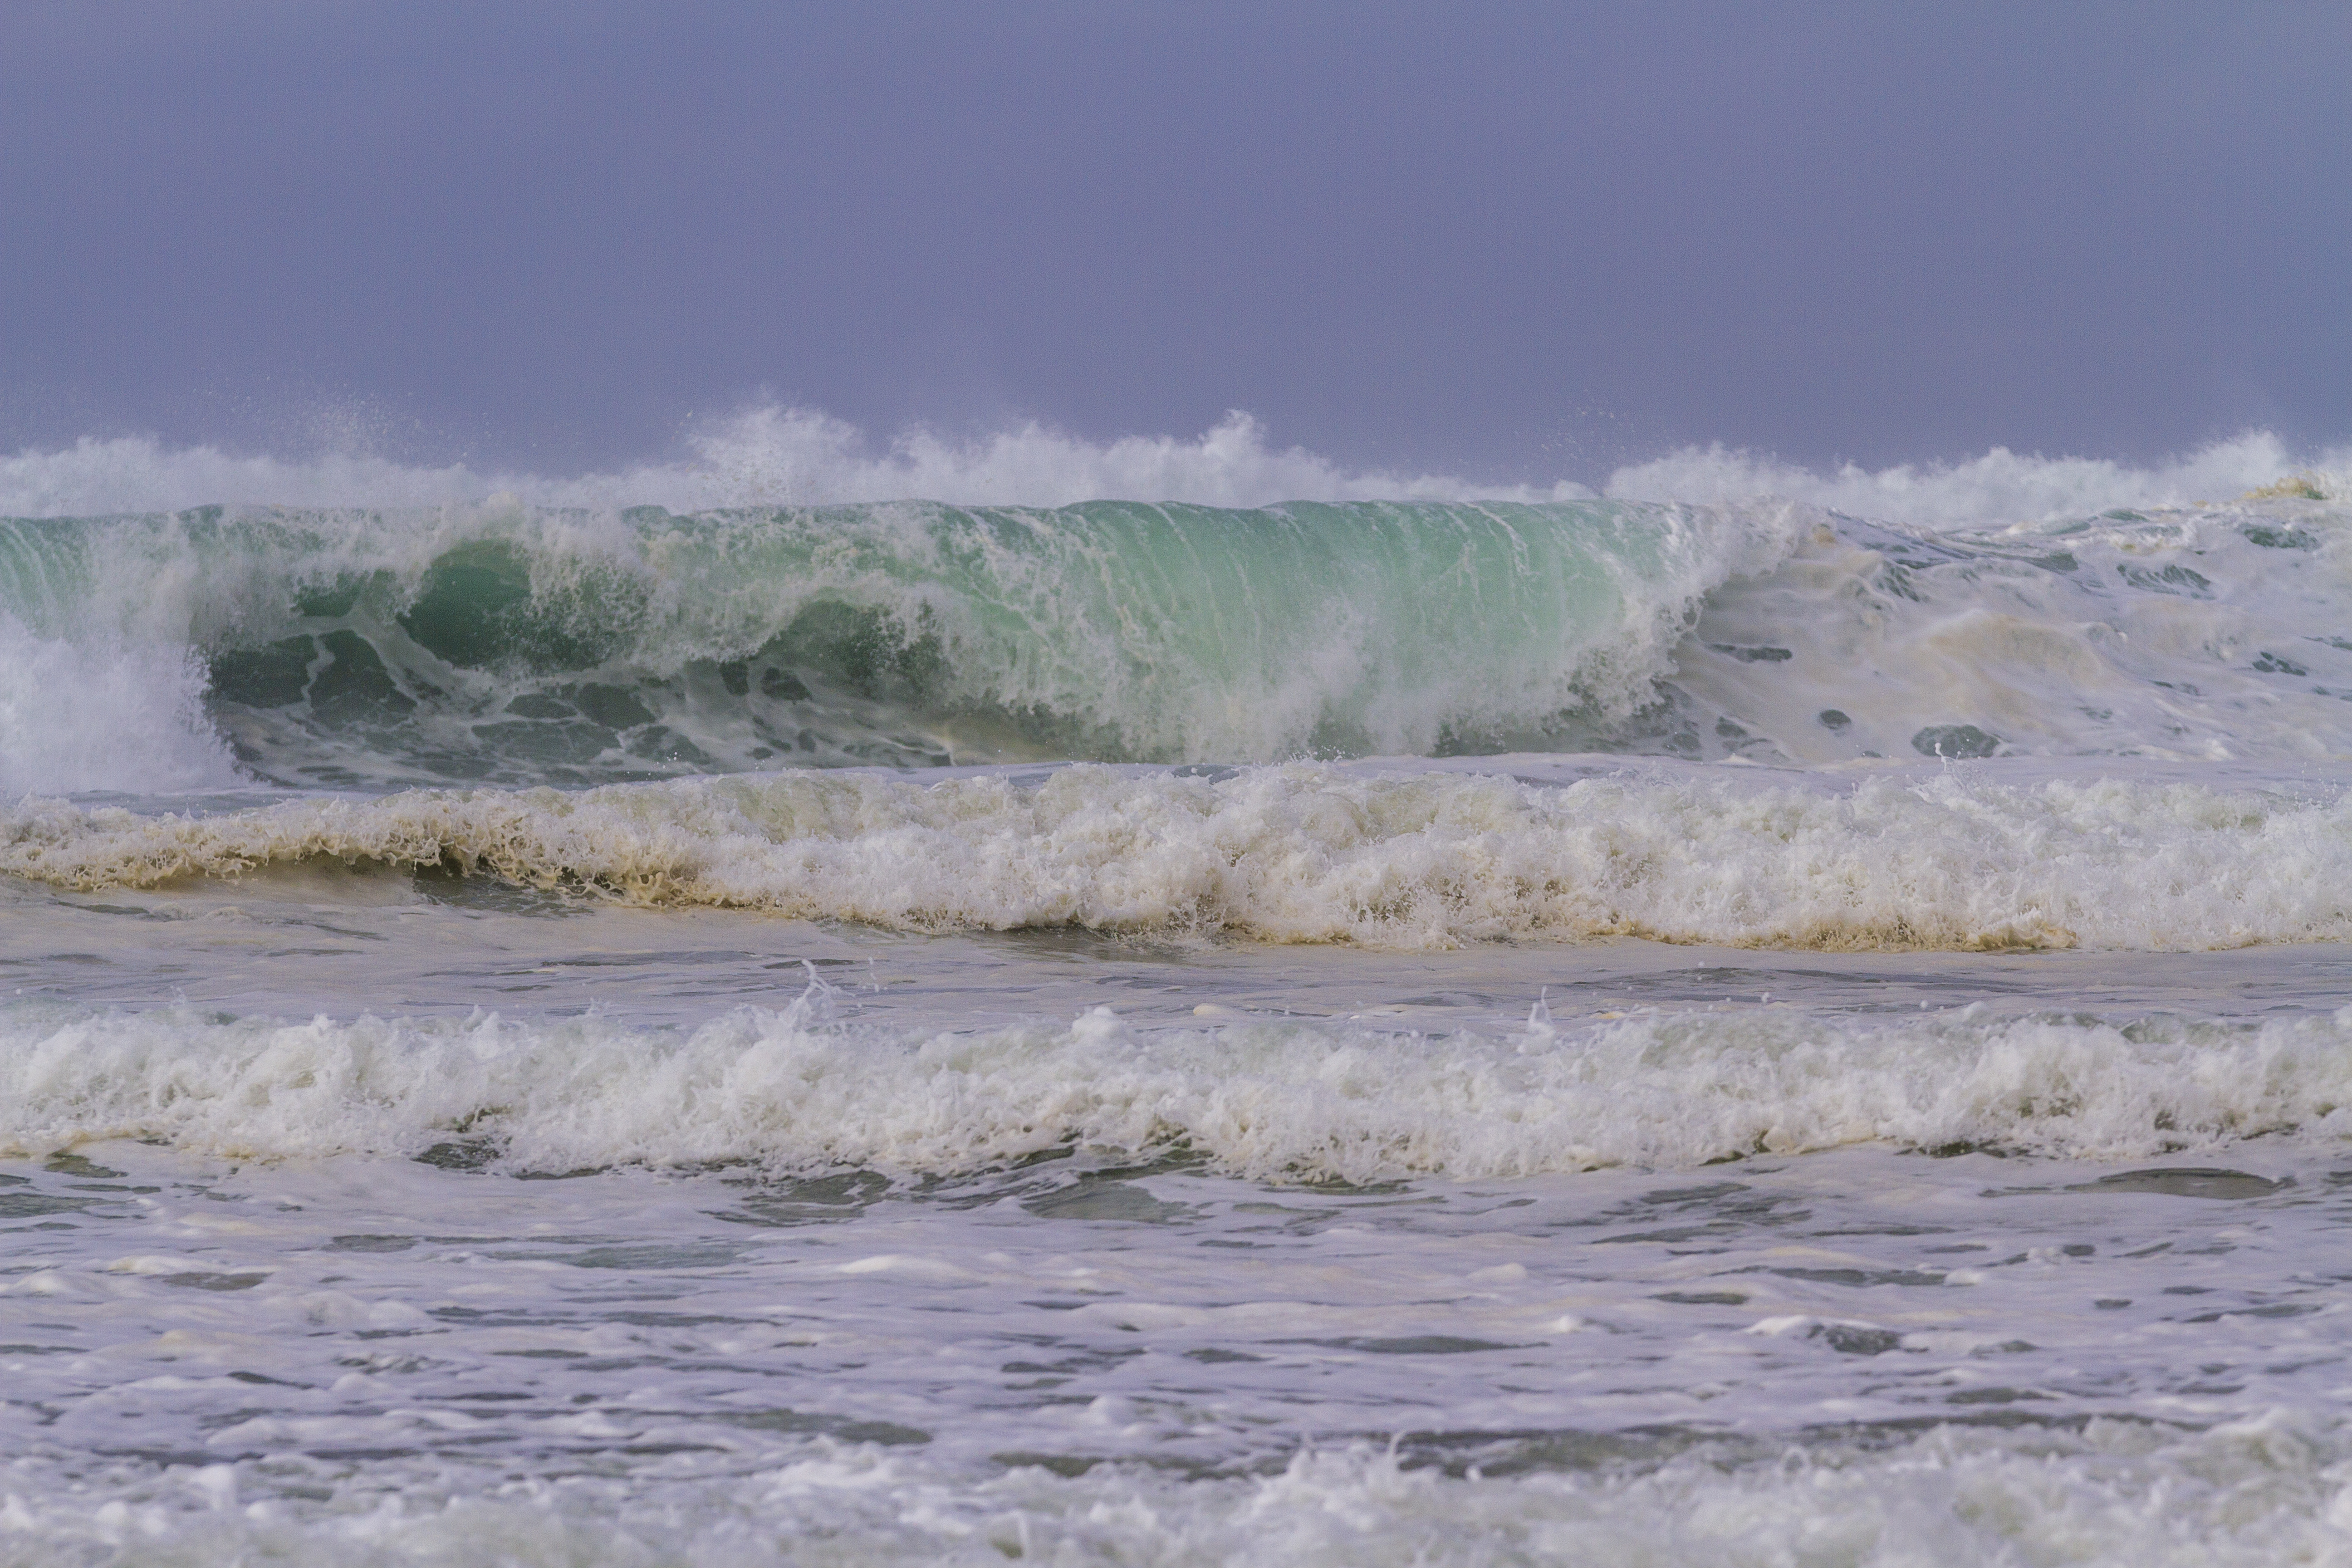
water, waves, surf, breakers, spray, move, foam, agitated, wave, wind wave, ocean, sea, tide, shore, sky, wind, coast